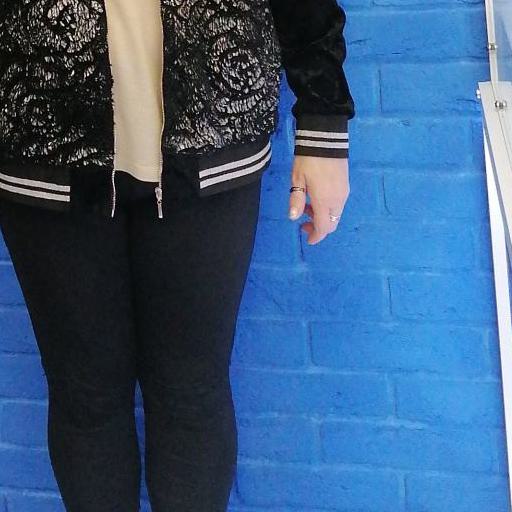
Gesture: no_gesture